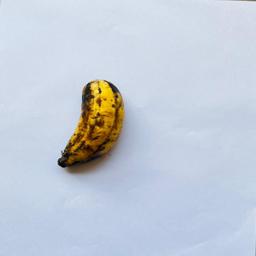
Banana variety: Sabri Kola